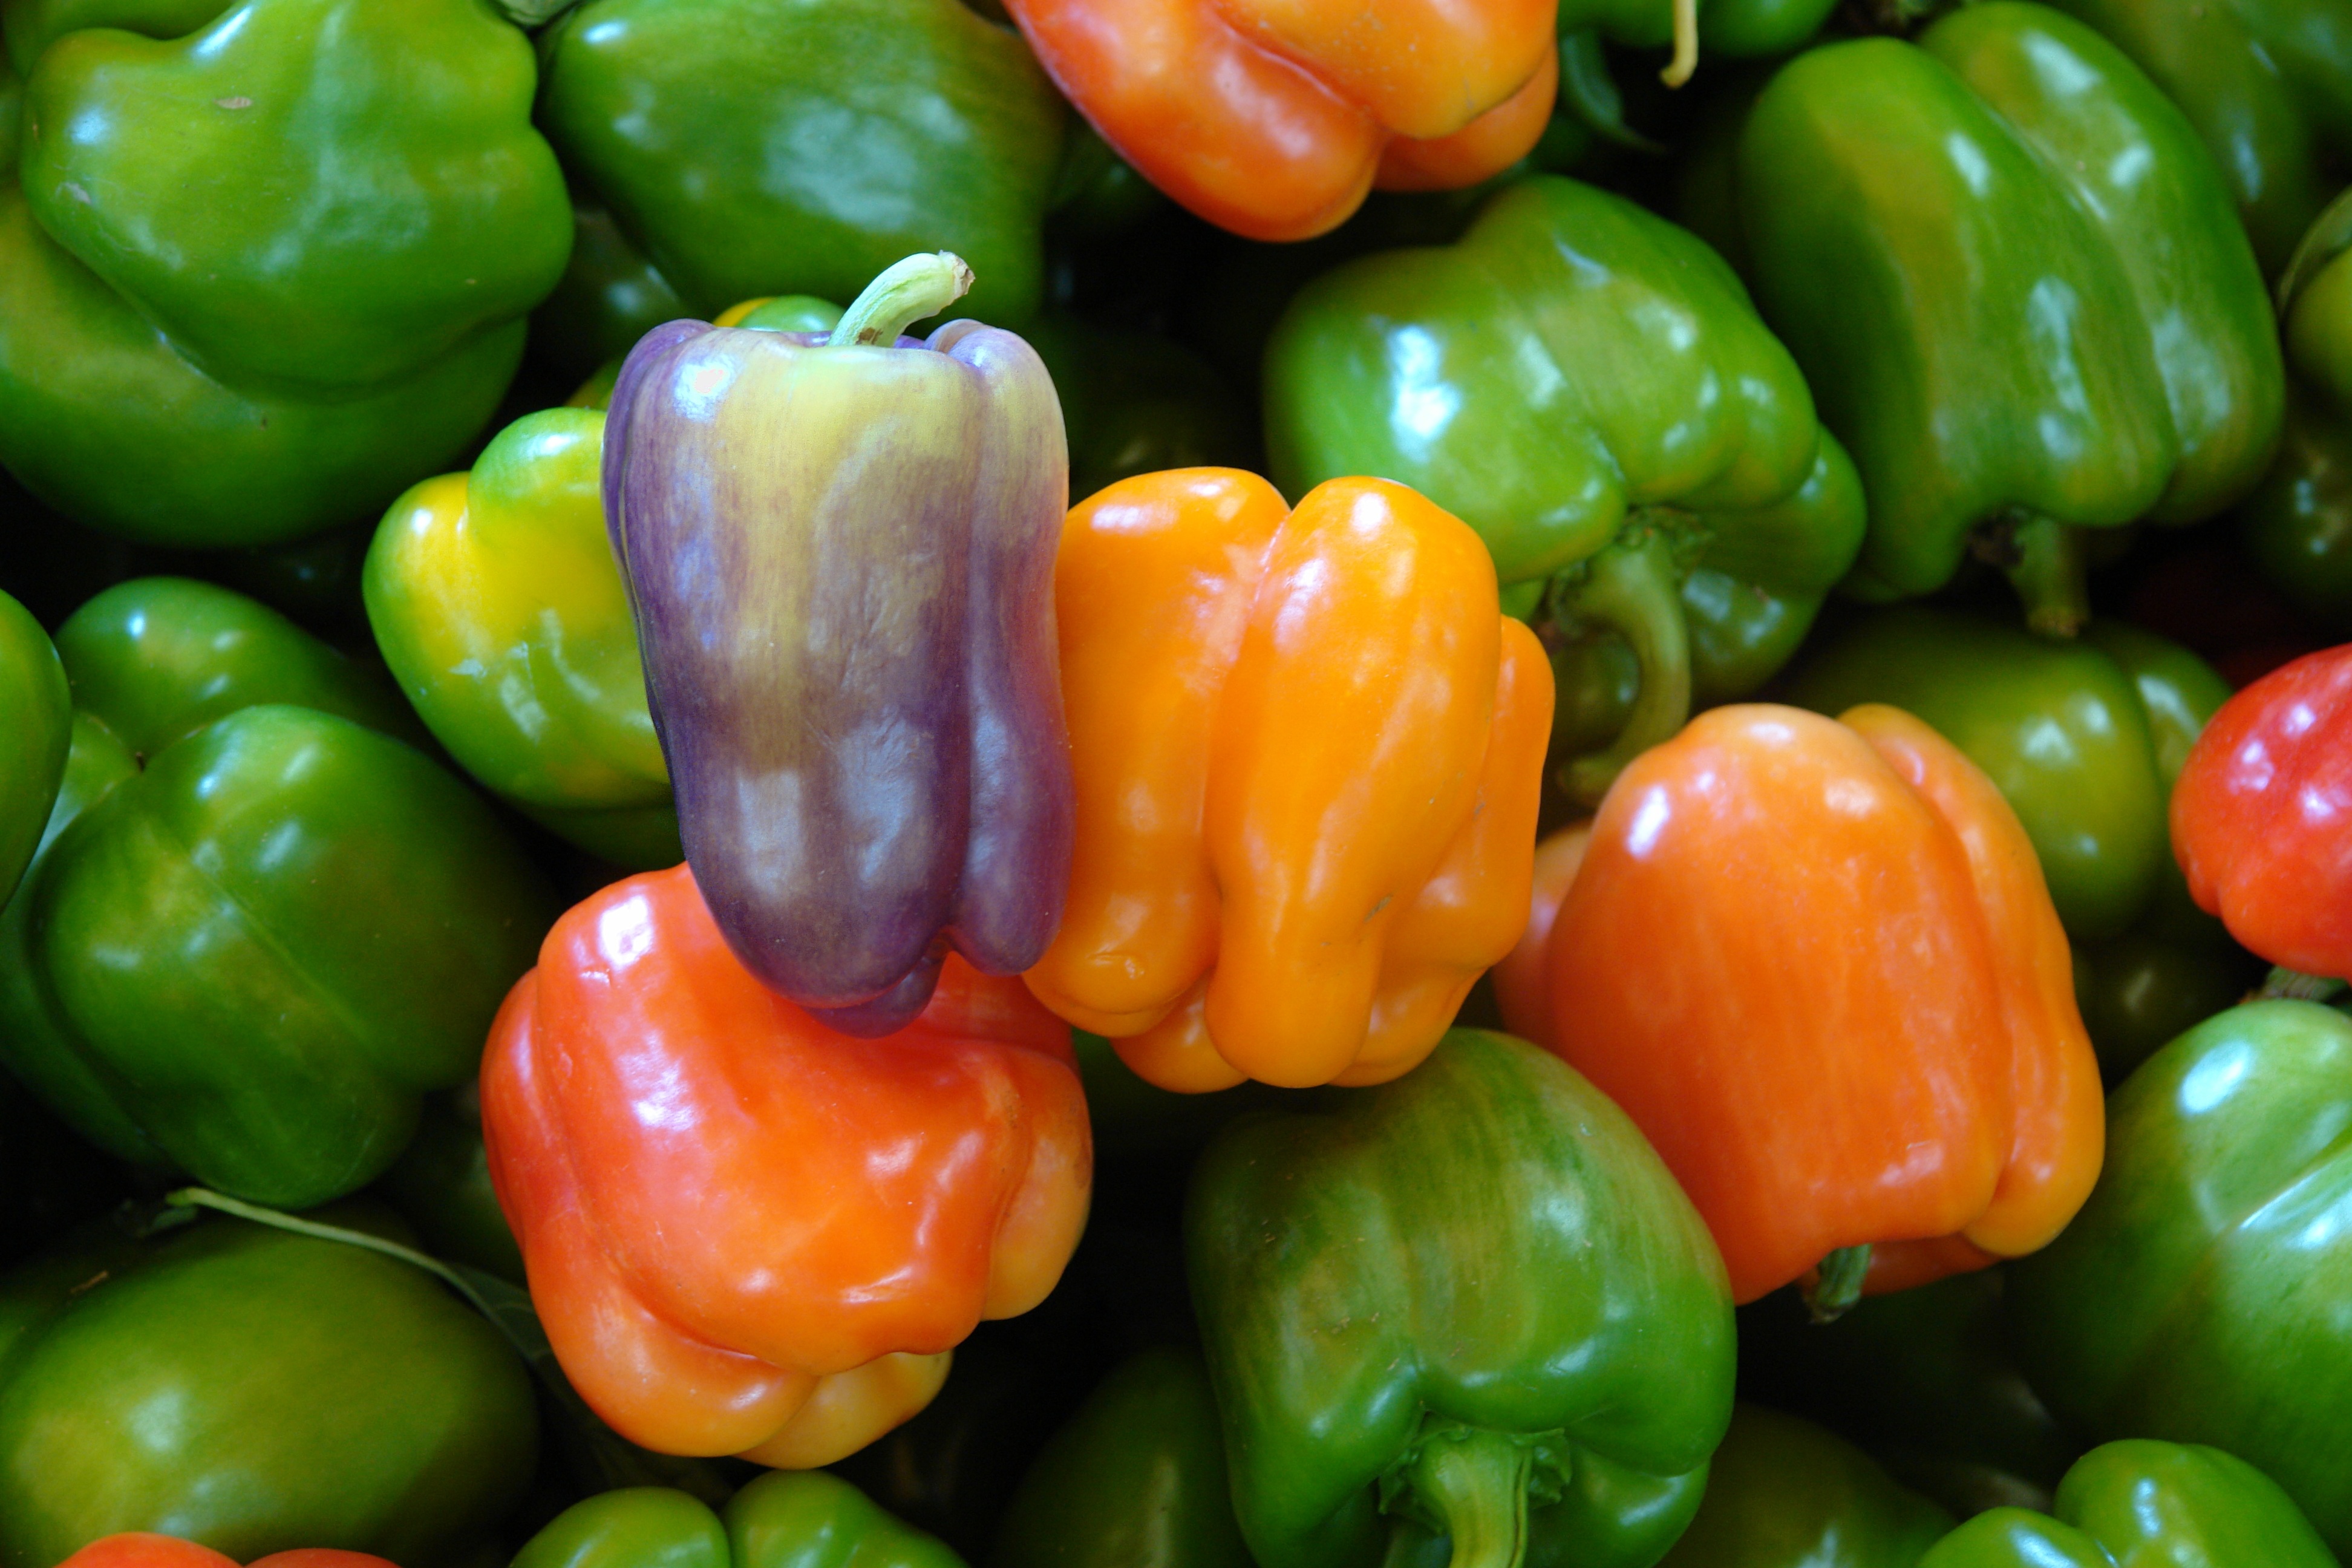
nature, plant, ripe, bell, food, salad, green, red, cooking, ingredient, produce, vegetable, natural, fresh, yellow, agriculture, healthy, cuisine, freshness, vitamin, nutrition, peppers, spicy, bell pepper, vegetarian, raw, diet, organic, flowering plant, chili pepper, land plant, peperoncini, bell peppers and chili peppers, pimiento, italian sweet pepper, habanero chili